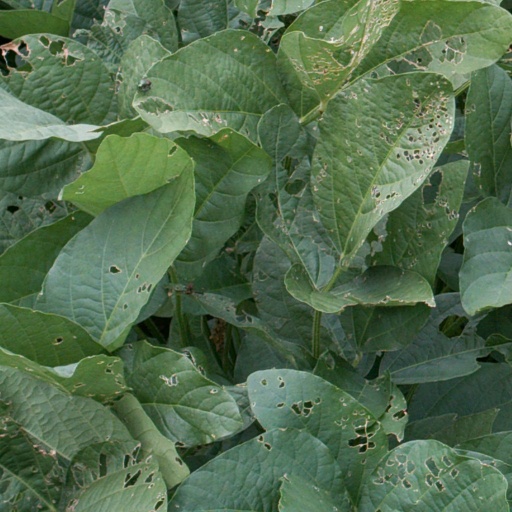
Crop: soybean